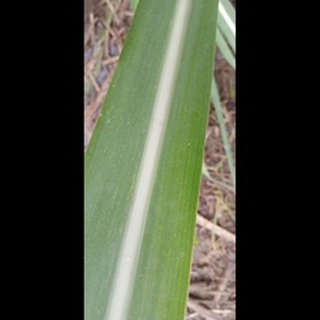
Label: healthy_sugarcane